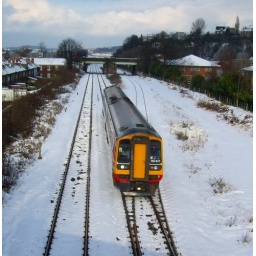
The Trans-Pennine sprinter passing under Archer Road road bridge on its way to Manchester via the Hope Valley.